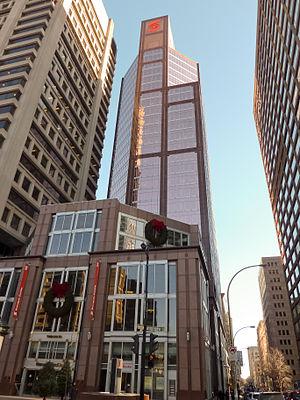
La tour Scotia est l'édifice montréalais principal de la Banque Scotia. Il est situé au 1002 rue Sherbrooke Ouest, face au commencement de la rue McTavish. Cet édifice est relié au Montréal souterrain par son accès à la section est de la station de métro Peel.